Lore (podcast)

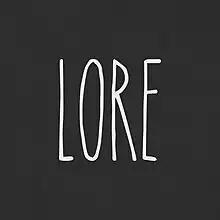
"Lore" podcast logo

Lore is a documentary podcast on topics such as folklore, legends, and historical events, often with a focus on the macabre. Each episode examines historical events or ancient/urban legends that show the dark side of human nature, and is presented in a style that has been compared to a campfire experience. The series was created in 2015 by Aaron Mahnke as a marketing experiment and received the iTunes "Best of 2015" Award. The podcast was also given the award for the "Best History Podcast" by the Academy of Podcasters in July 2016. At the end of 2016, the podcast was included in the top lists by "The Atlantic" and "Entertainment Weekly". As of October 2017, the series has 5 million monthly listeners. The podcast surpassed 500 million downloads in November 2024.